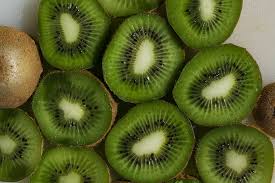
Label: Kiwi